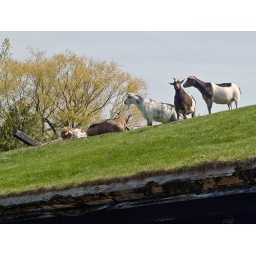
Roof of Al Johnson's Swedish Restaurant in Sister Bay, Wisconsin. The goats keep the grass on the roof neatly trimmed.